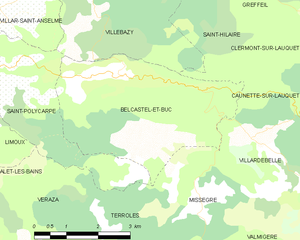
Carte des communes françaises: Belcastel-et-Buc
Belcastel-et-Buc est une commune française, située dans le département de l'Aude en région Occitanie.